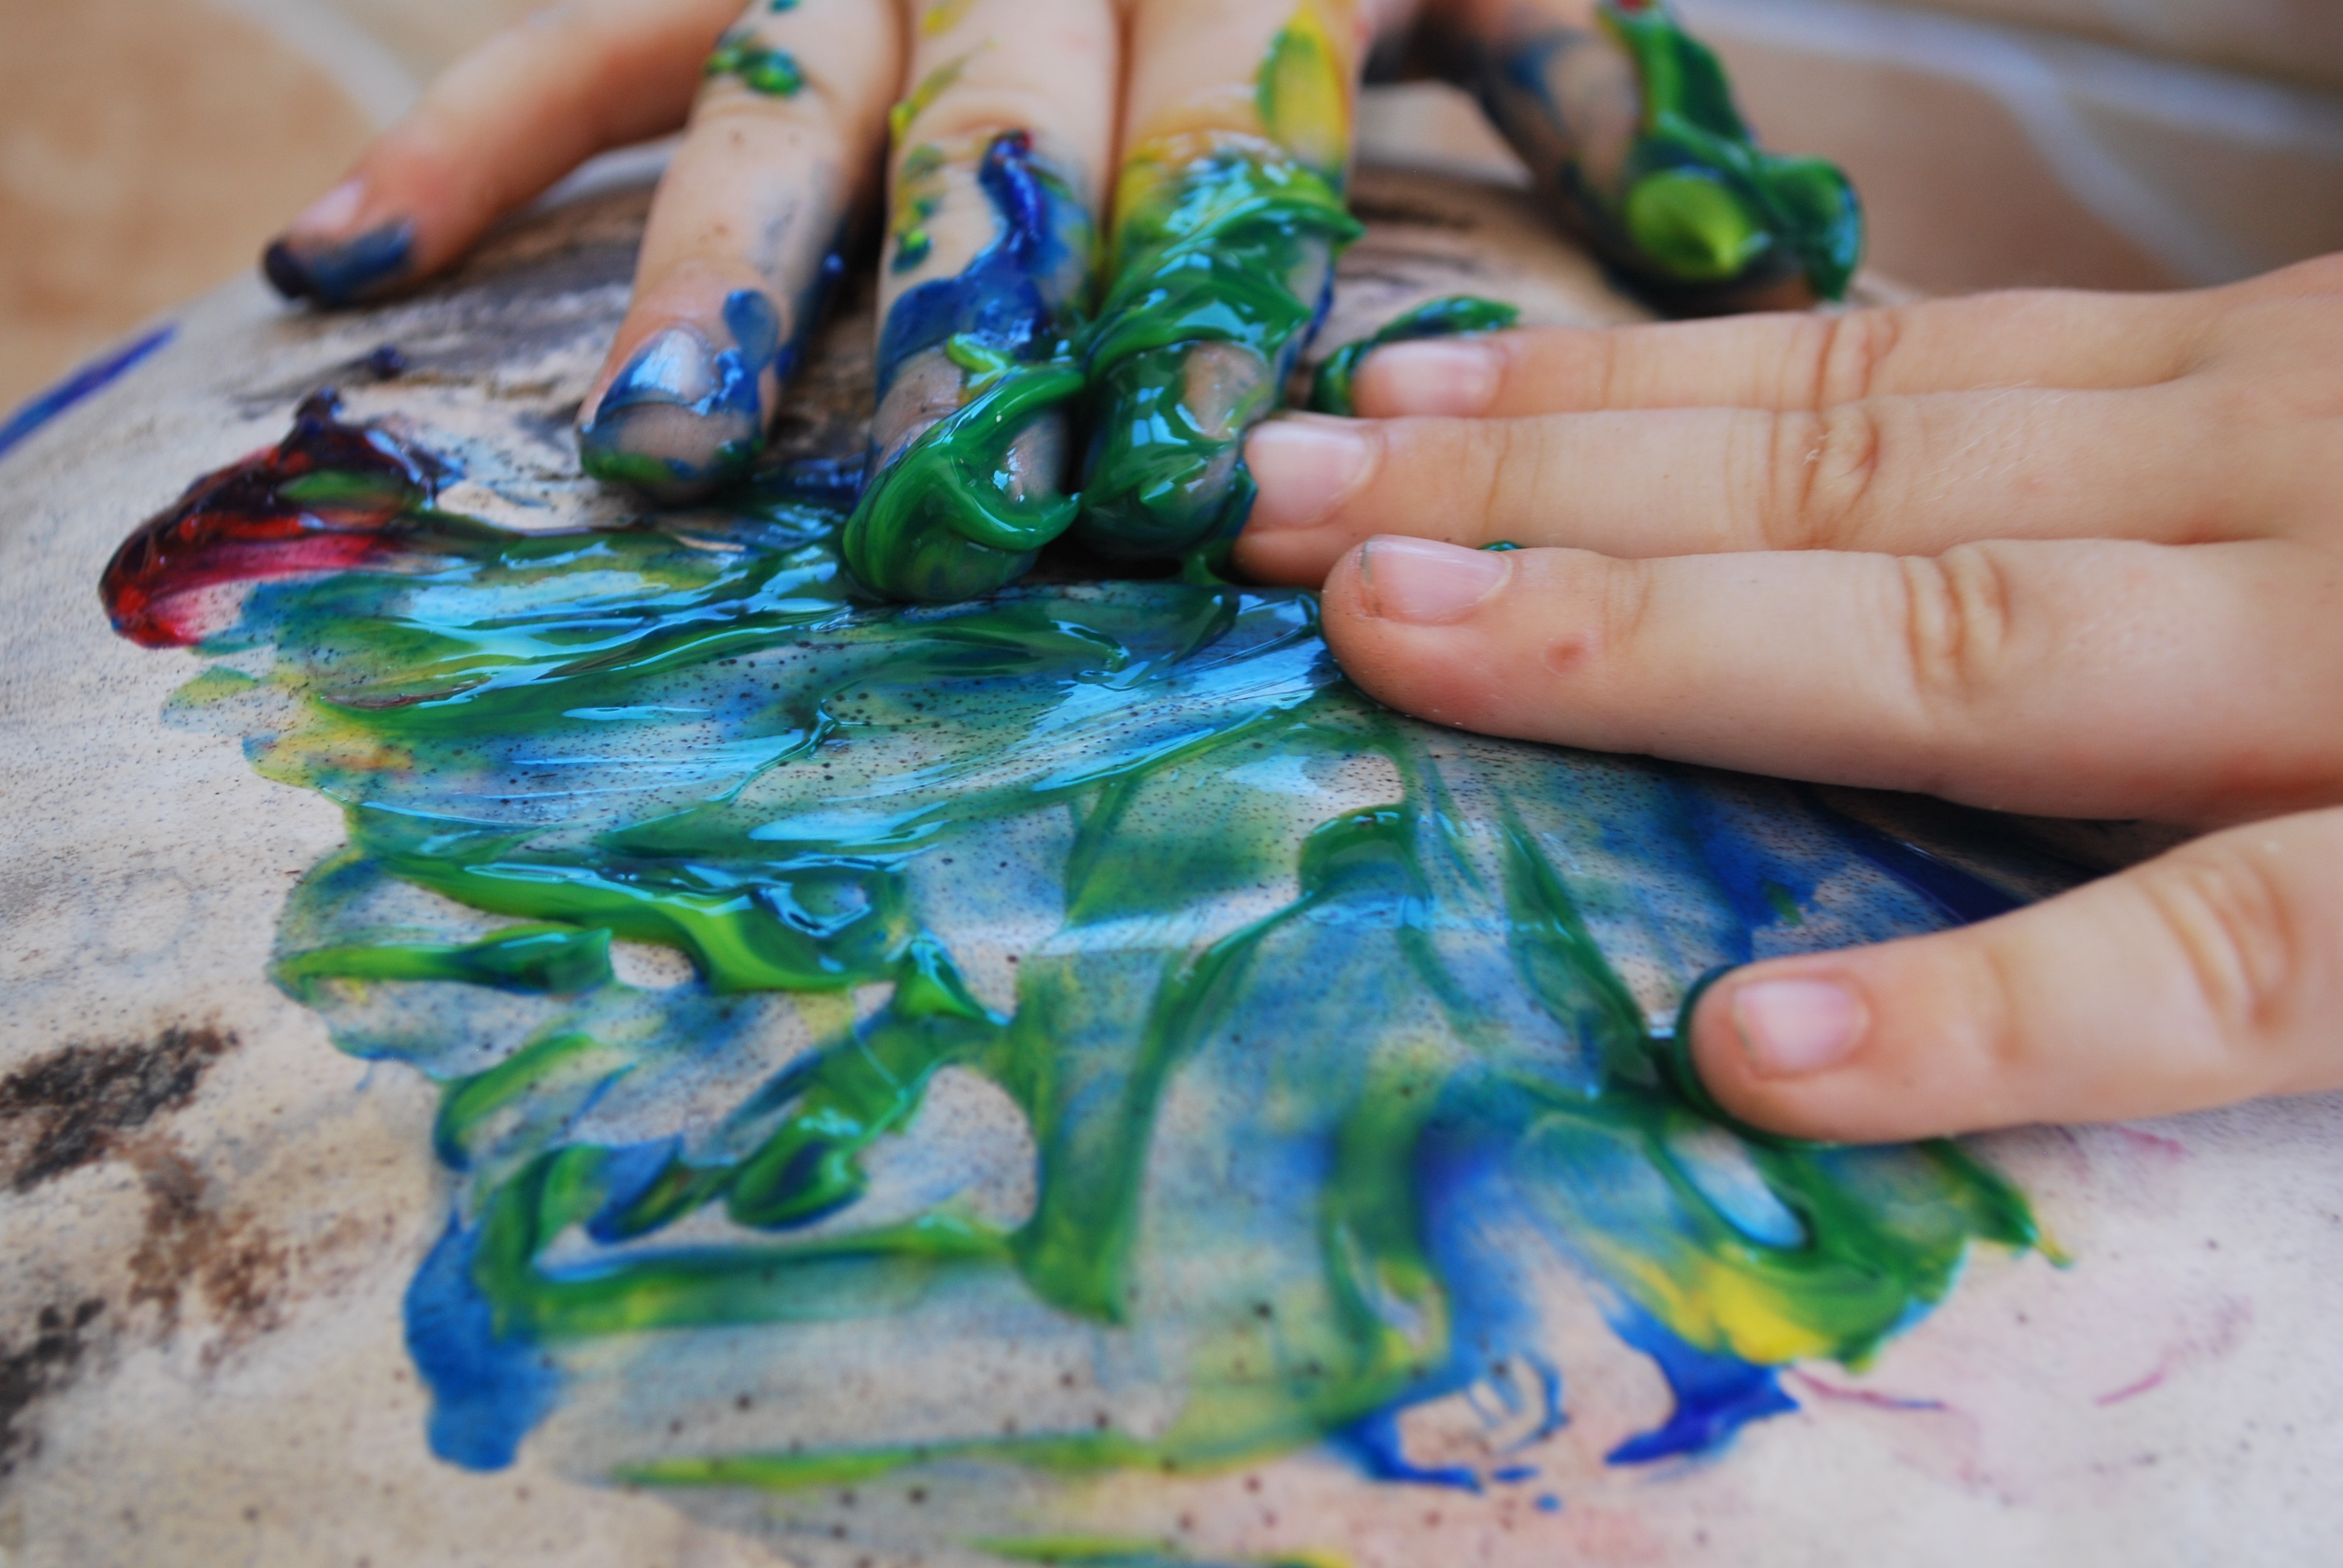
hand, person, people, boy, kid, young, finger, green, color, small, child, human, blue, playing, childhood, material, painting, coconut, colour, art, fun, drawing, happy, fingers, bright, little, funny, joy